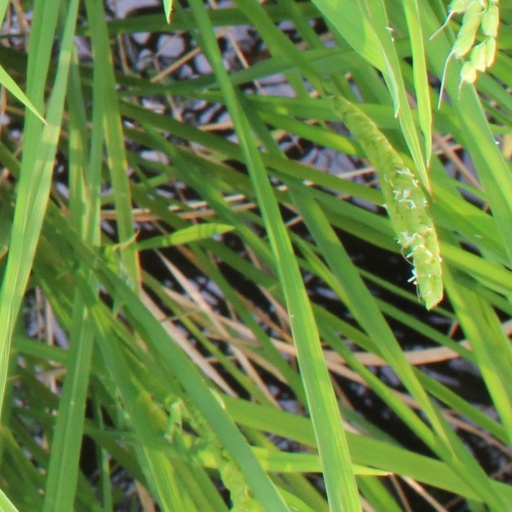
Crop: rice